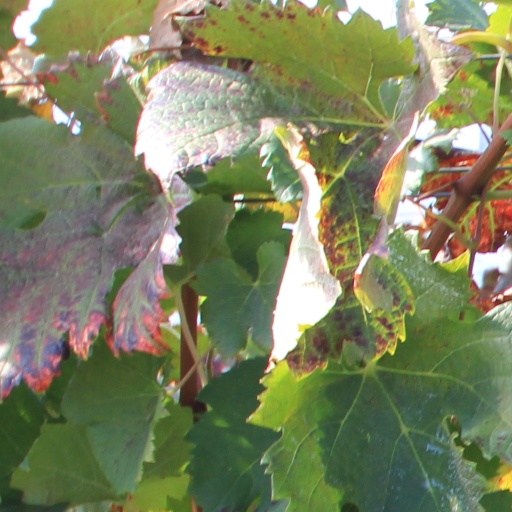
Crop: grape